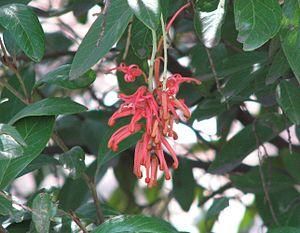
Grevillea victoriae est une espèce de plante de la famille des Proteaceae. Elle est endémique au sud-est de la Nouvelle-Galles du Sud et à certaines régions montagneuses du Victoria en Australie.